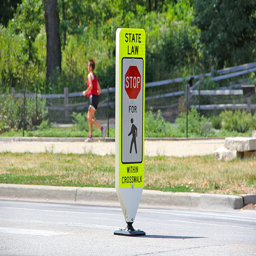
a male in a red shirt and a yellow red black and white sign
A person in a red shirt running outside.
a sign in the middle of a road telling people to stop for crosswalks
A neon sign sitting on the side of a road.
a stop sign that is in the middle of a road